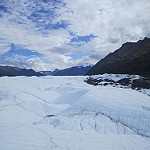
Label: glacier